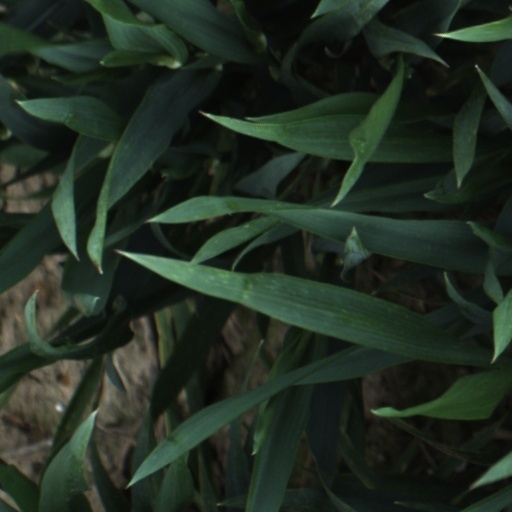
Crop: wheat